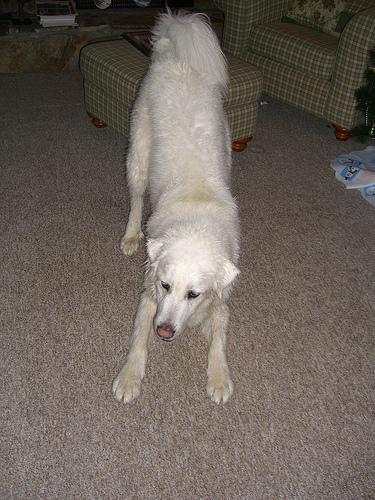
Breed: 225-n000073-Great_Pyrenees